Kris Brown

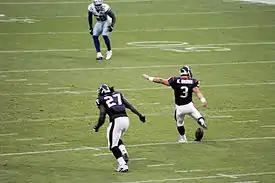
Brown kicks off for Texans against Cowboys

Kristopher Clayton Brown (born December 23, 1976) is an American former professional football placekicker who played in the National Football League (NFL) for twelve seasons in the late 1990s and 2000s. He played college football for the Nebraska Cornhuskers, and was selected by the Pittsburgh Steelers in the seventh round of the 1999 NFL draft. In the first six years of his NFL career, he converted 132 of 173 field goals (76%) and scored 573 points. He was a key player for the expansion Houston Texans, being their placekicker for the entirety of the team's existence until 2010. He also played for the San Diego Chargers and Dallas Cowboys.